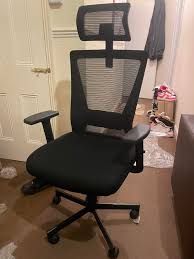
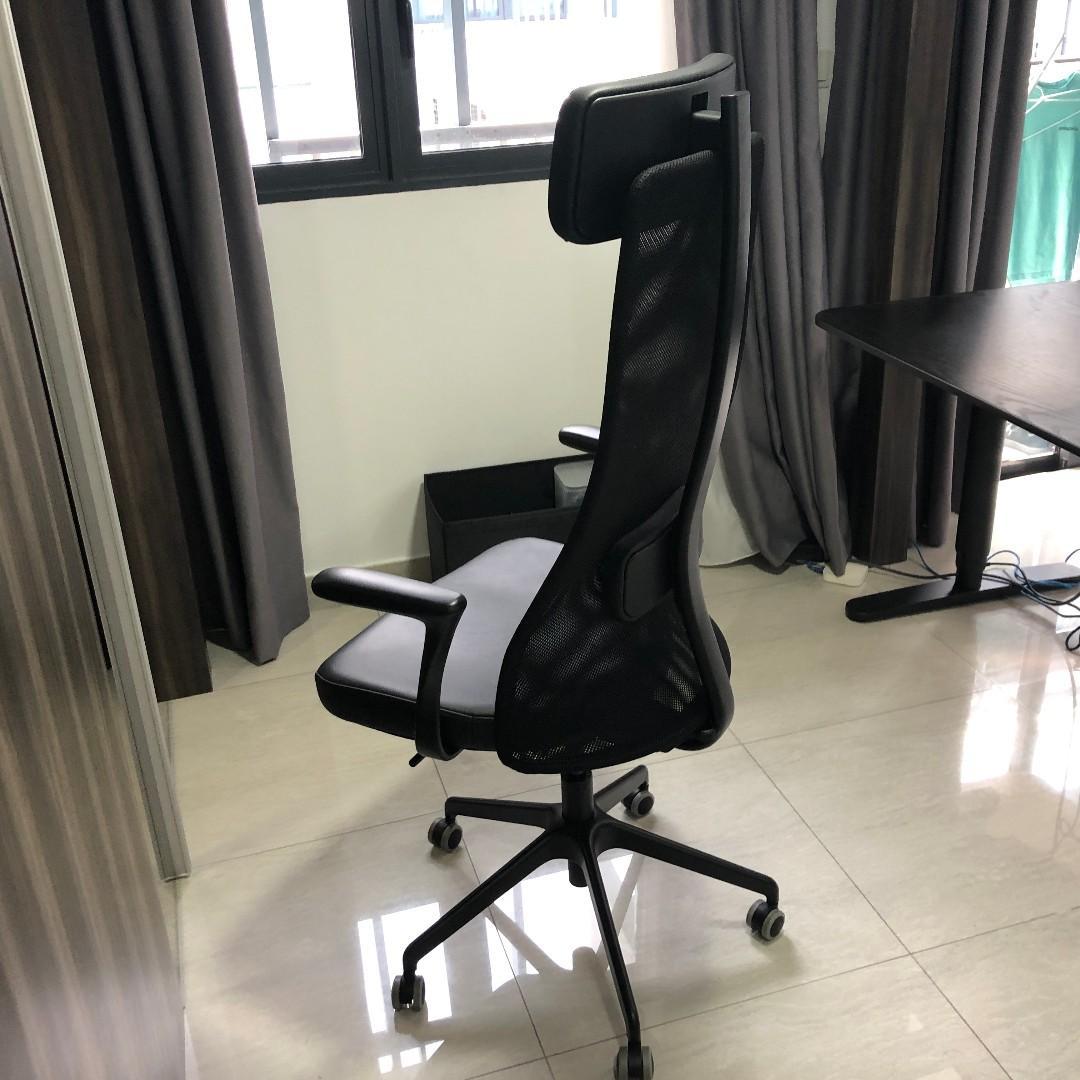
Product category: items_chair
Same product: no